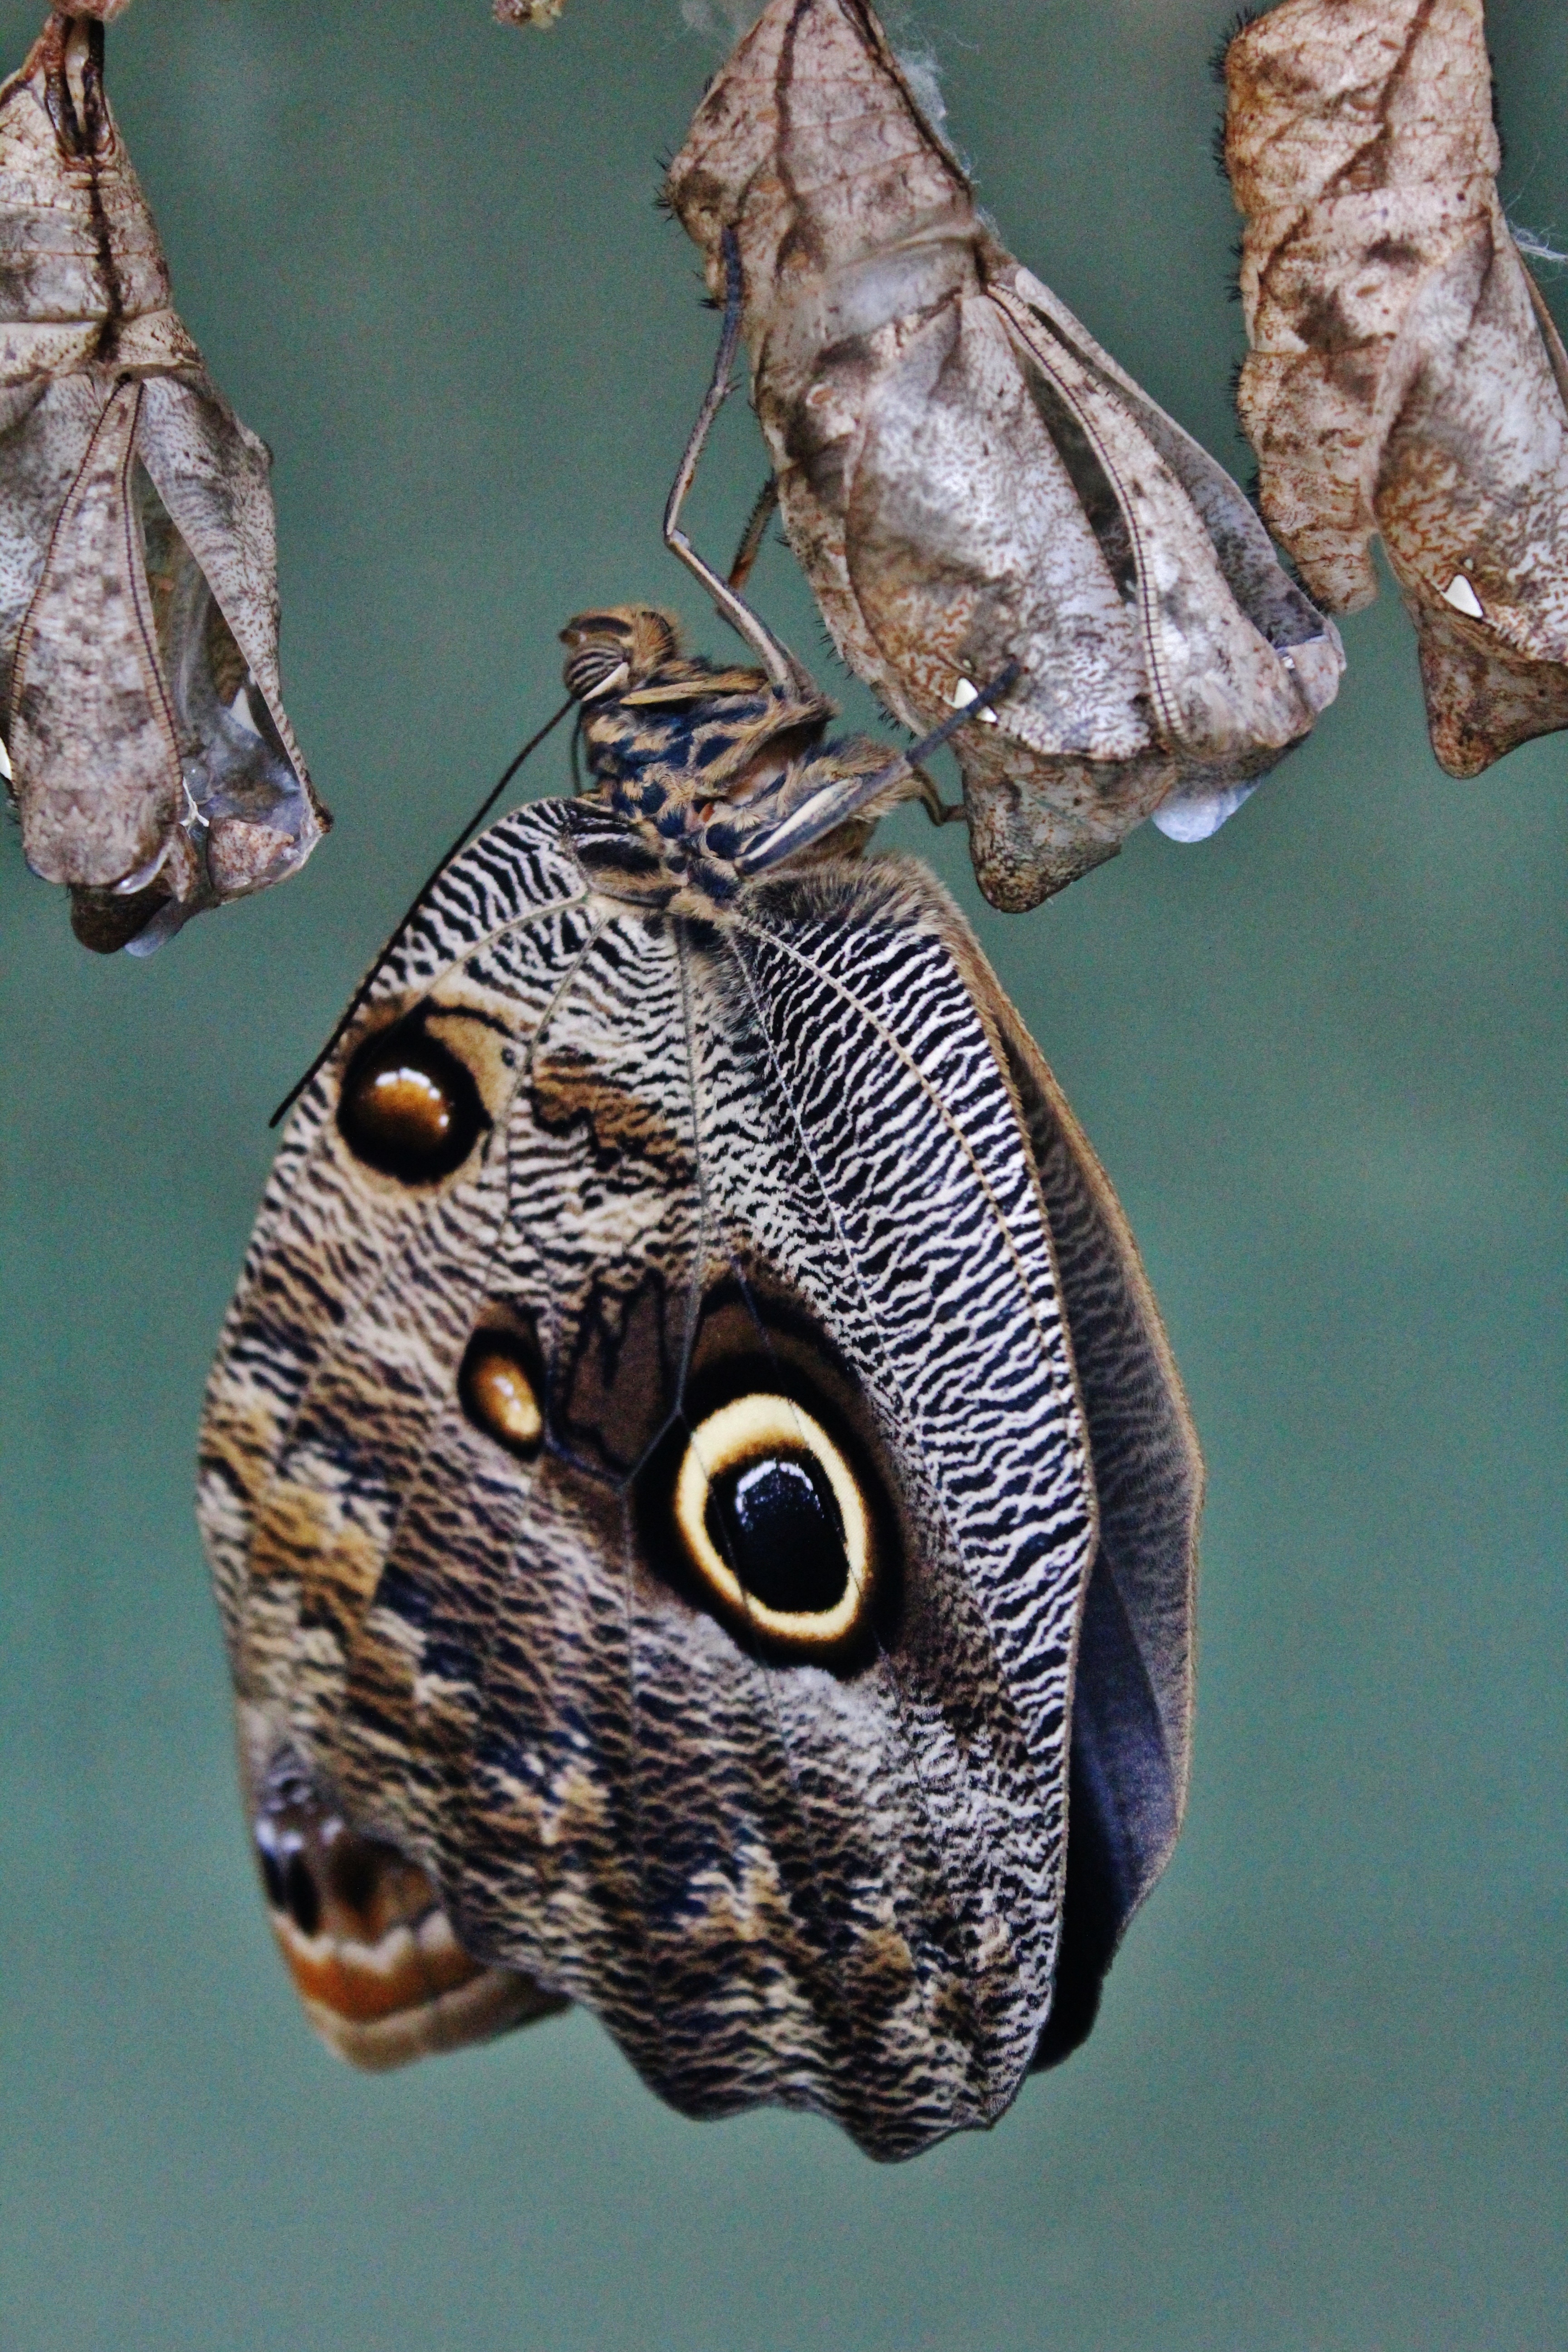
insect, moth, butterfly, fauna, invertebrate, close up, larva, macro photography, arthropod, pollinator, moths and butterflies